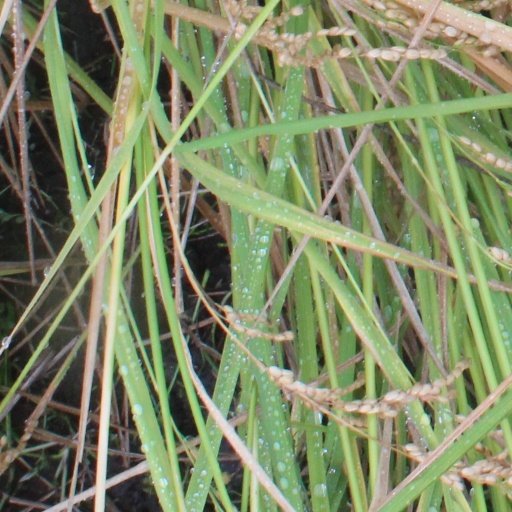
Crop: rice